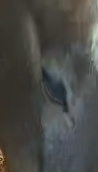
Face region: eyes (orbital_tightening_and_eye_area)
Pain indicator: obviously_present